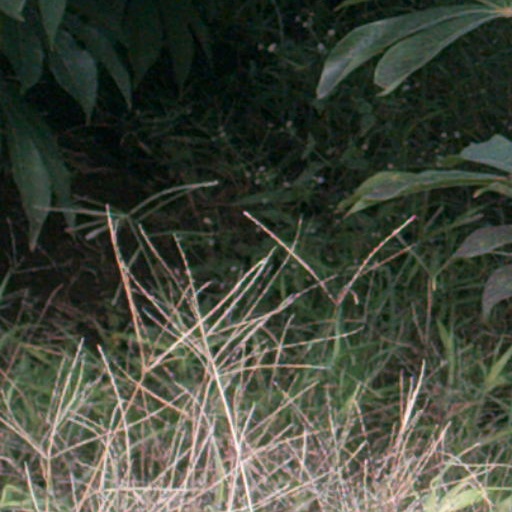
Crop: cassava